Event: Nepal Earthquake
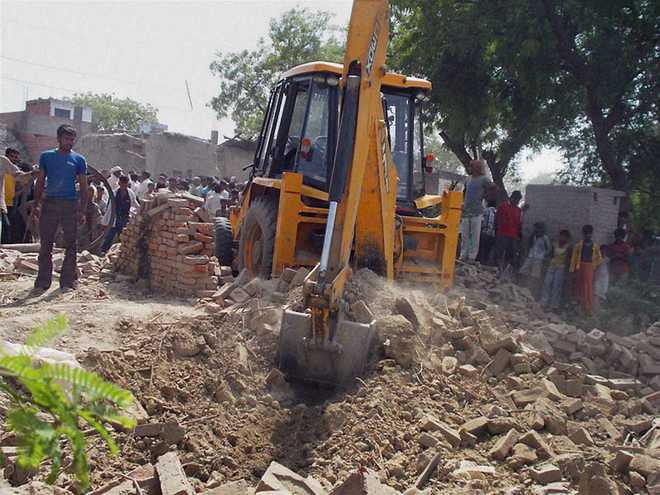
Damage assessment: damage